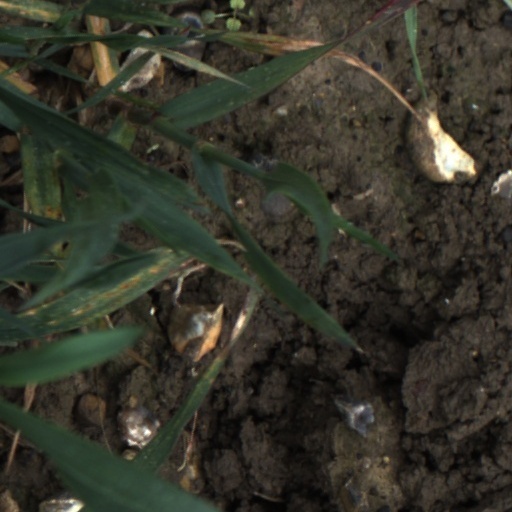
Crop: wheat